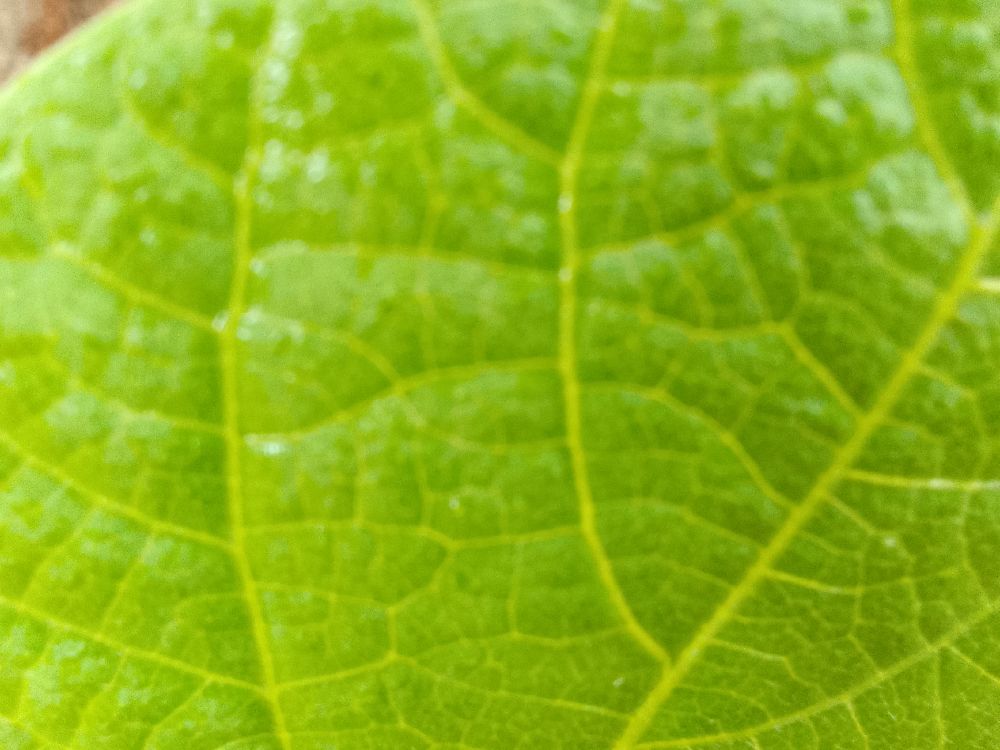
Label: healthy